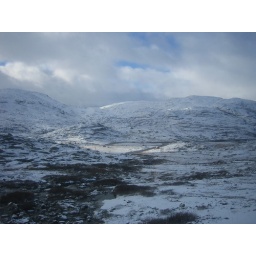
Took the train after a night at Vatnahalsen over the mountains to Oslo. This is Finse.